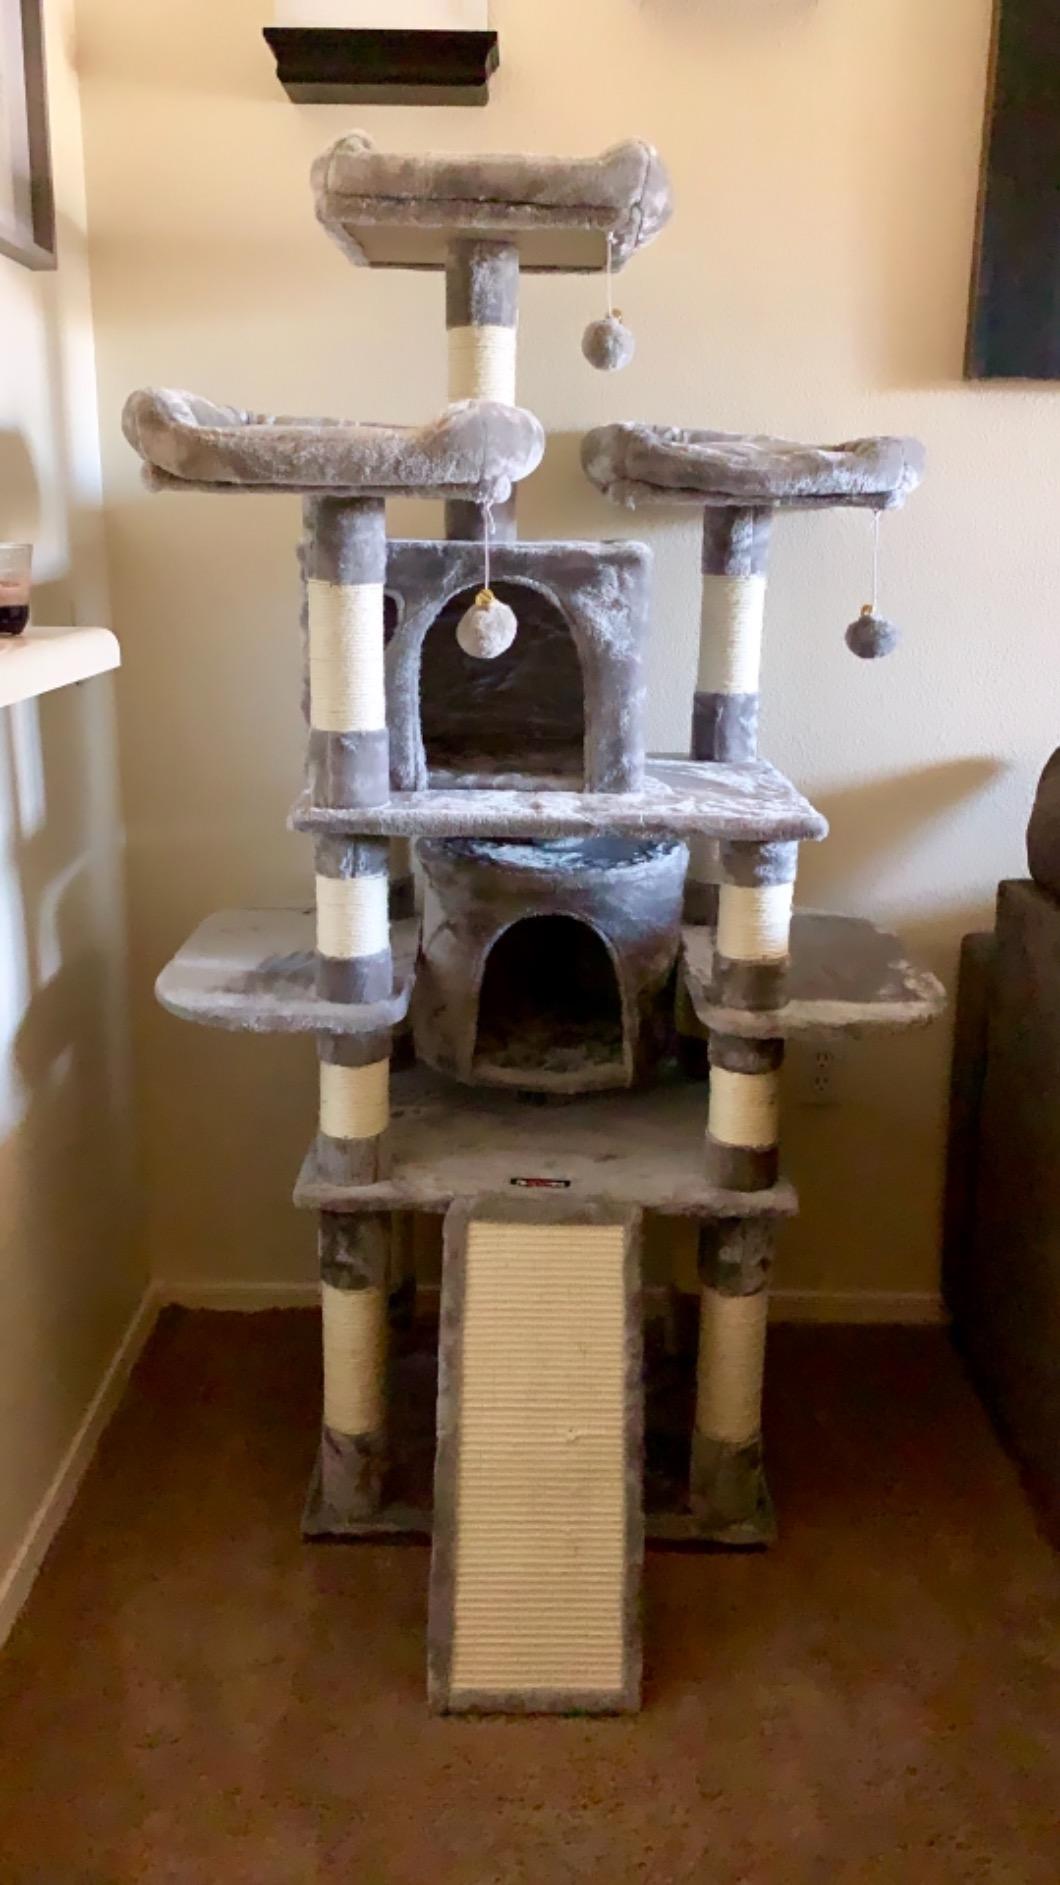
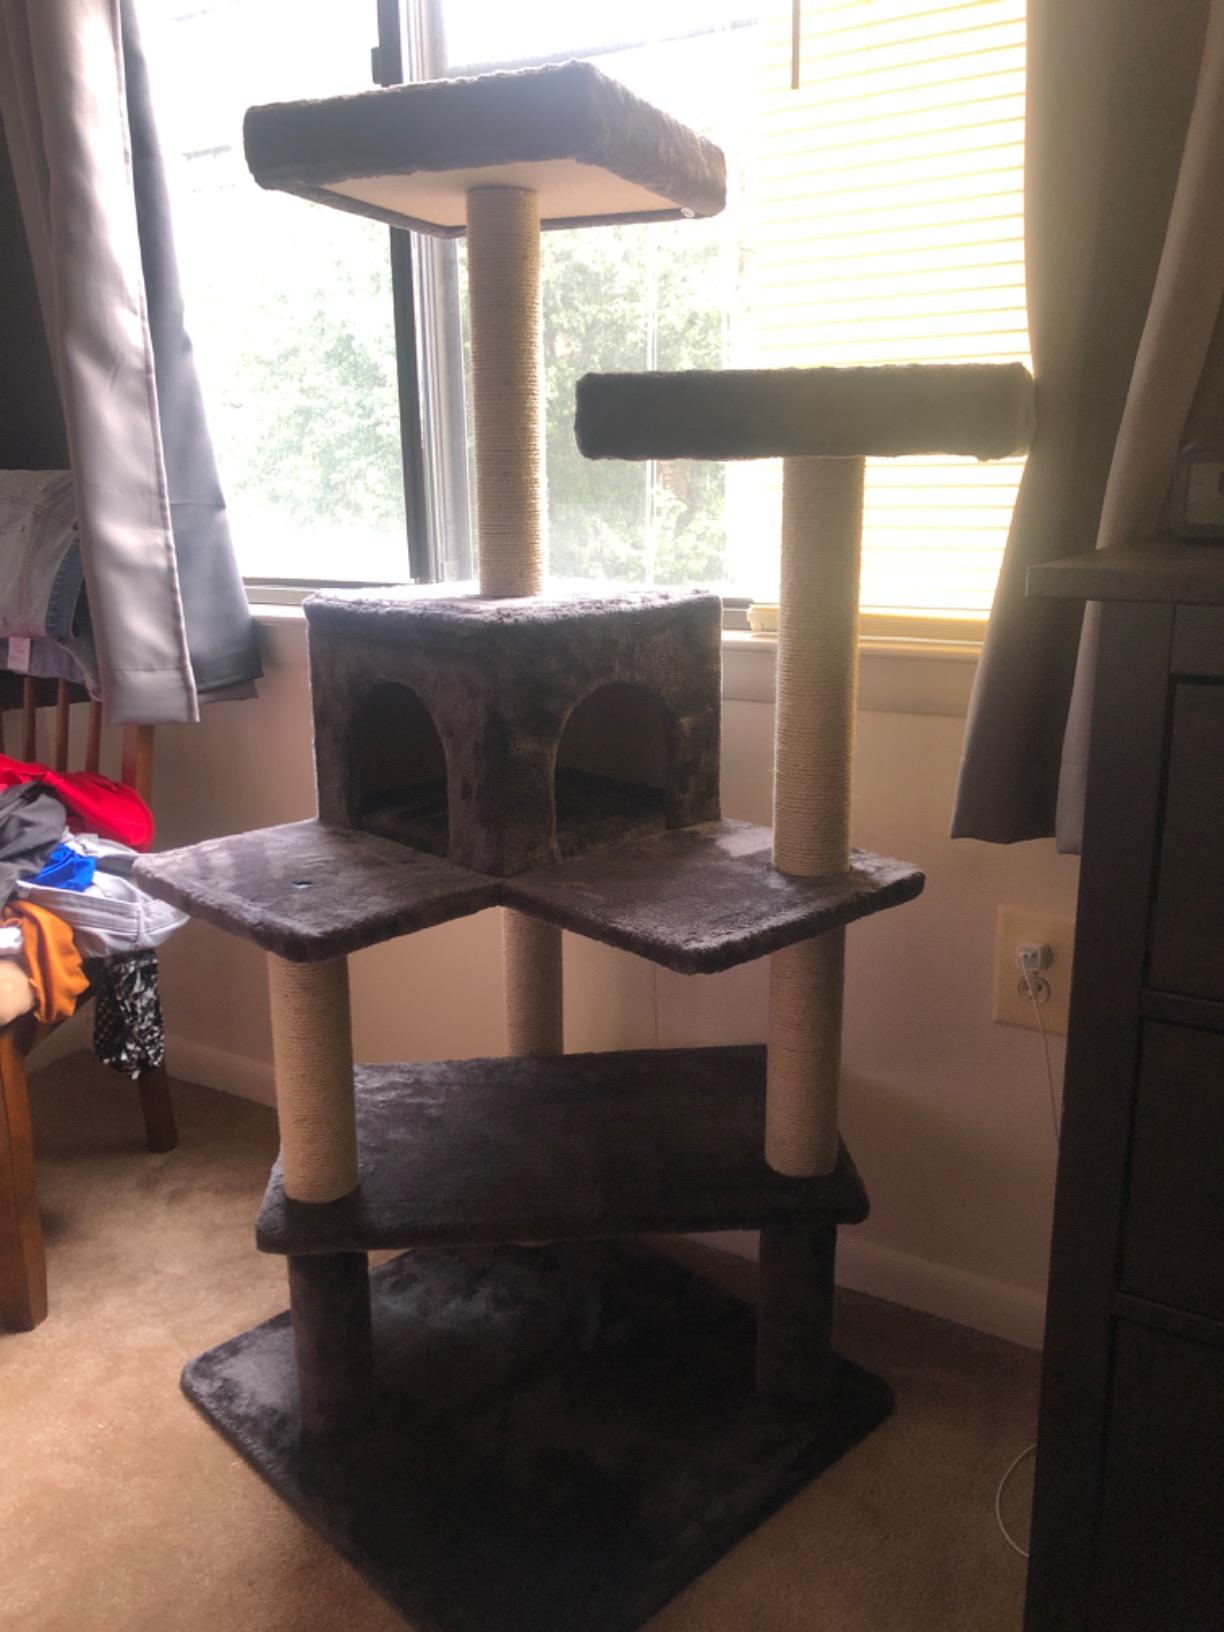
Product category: items_cat tree
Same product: no